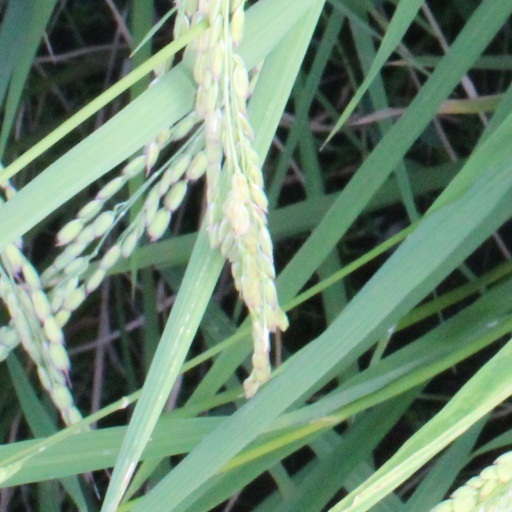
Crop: rice